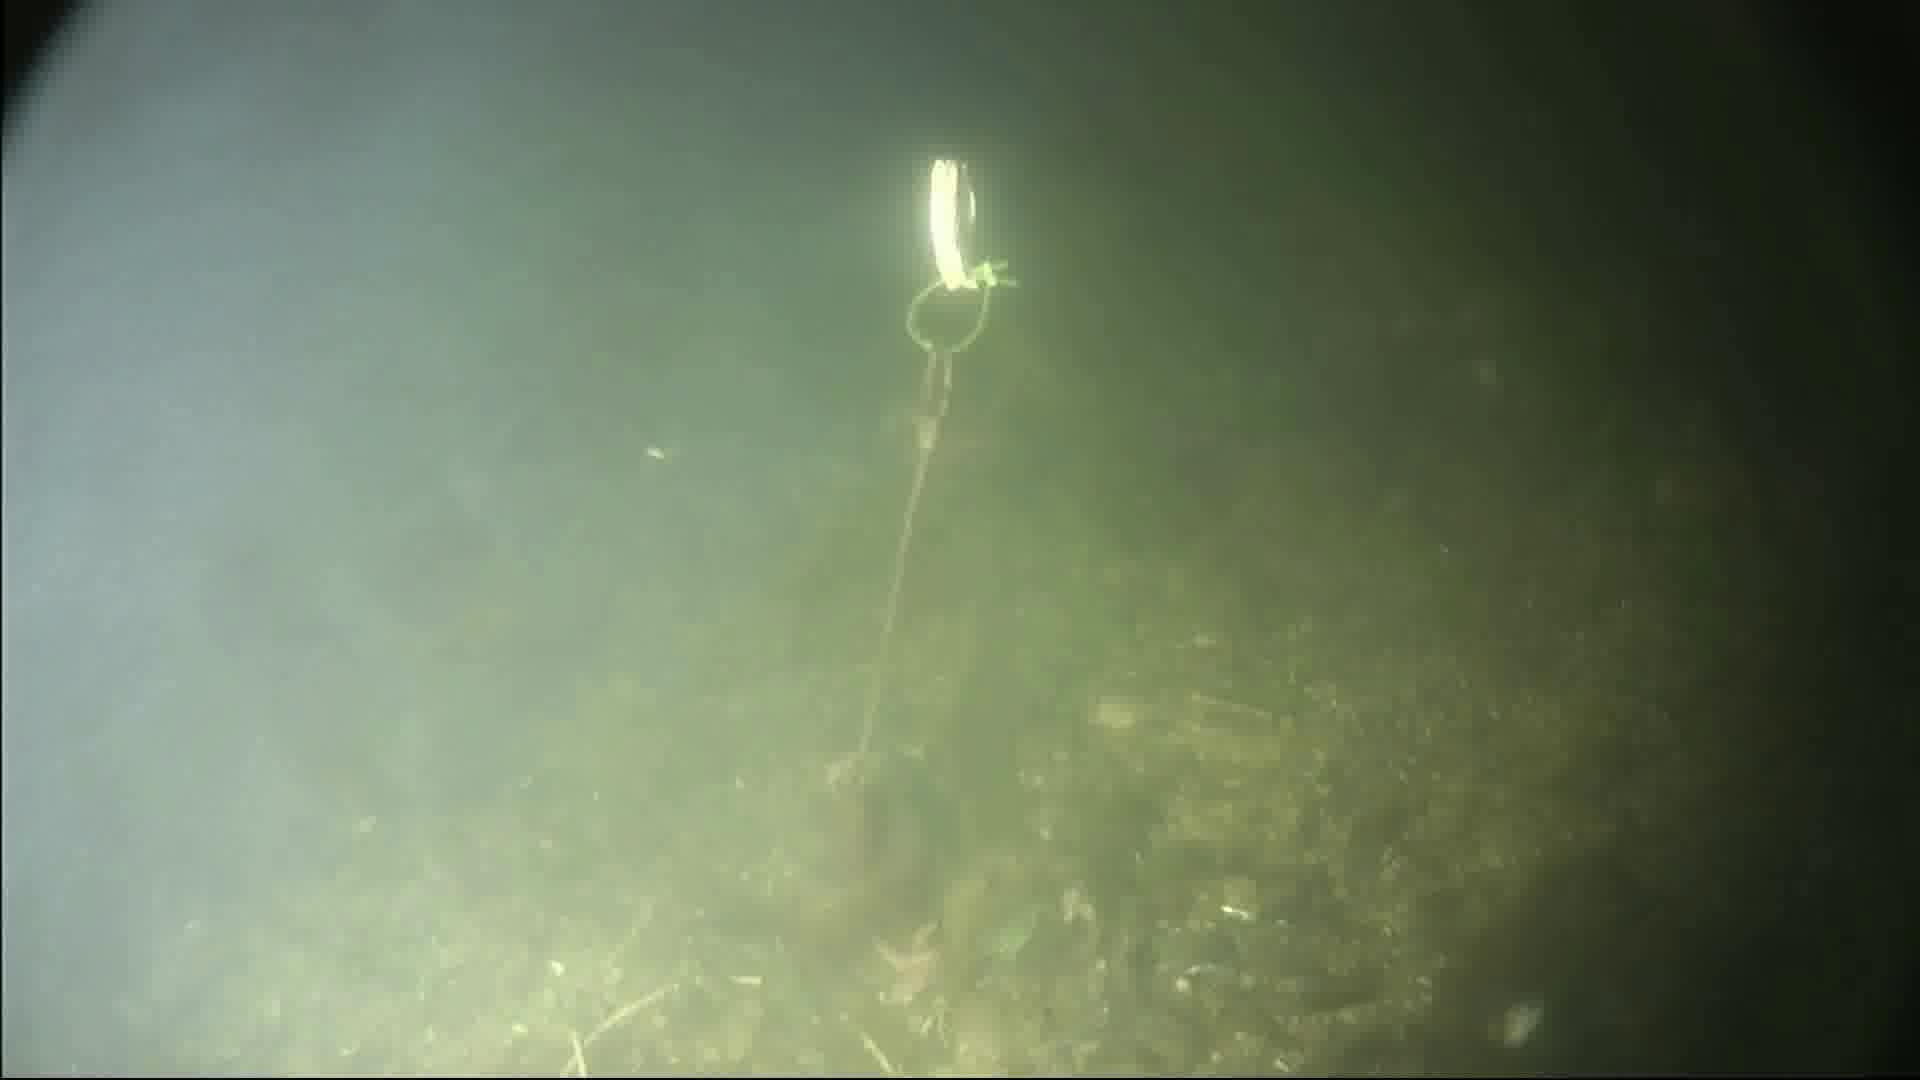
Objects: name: starfish
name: crab
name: small_fish